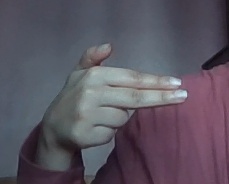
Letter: ghain